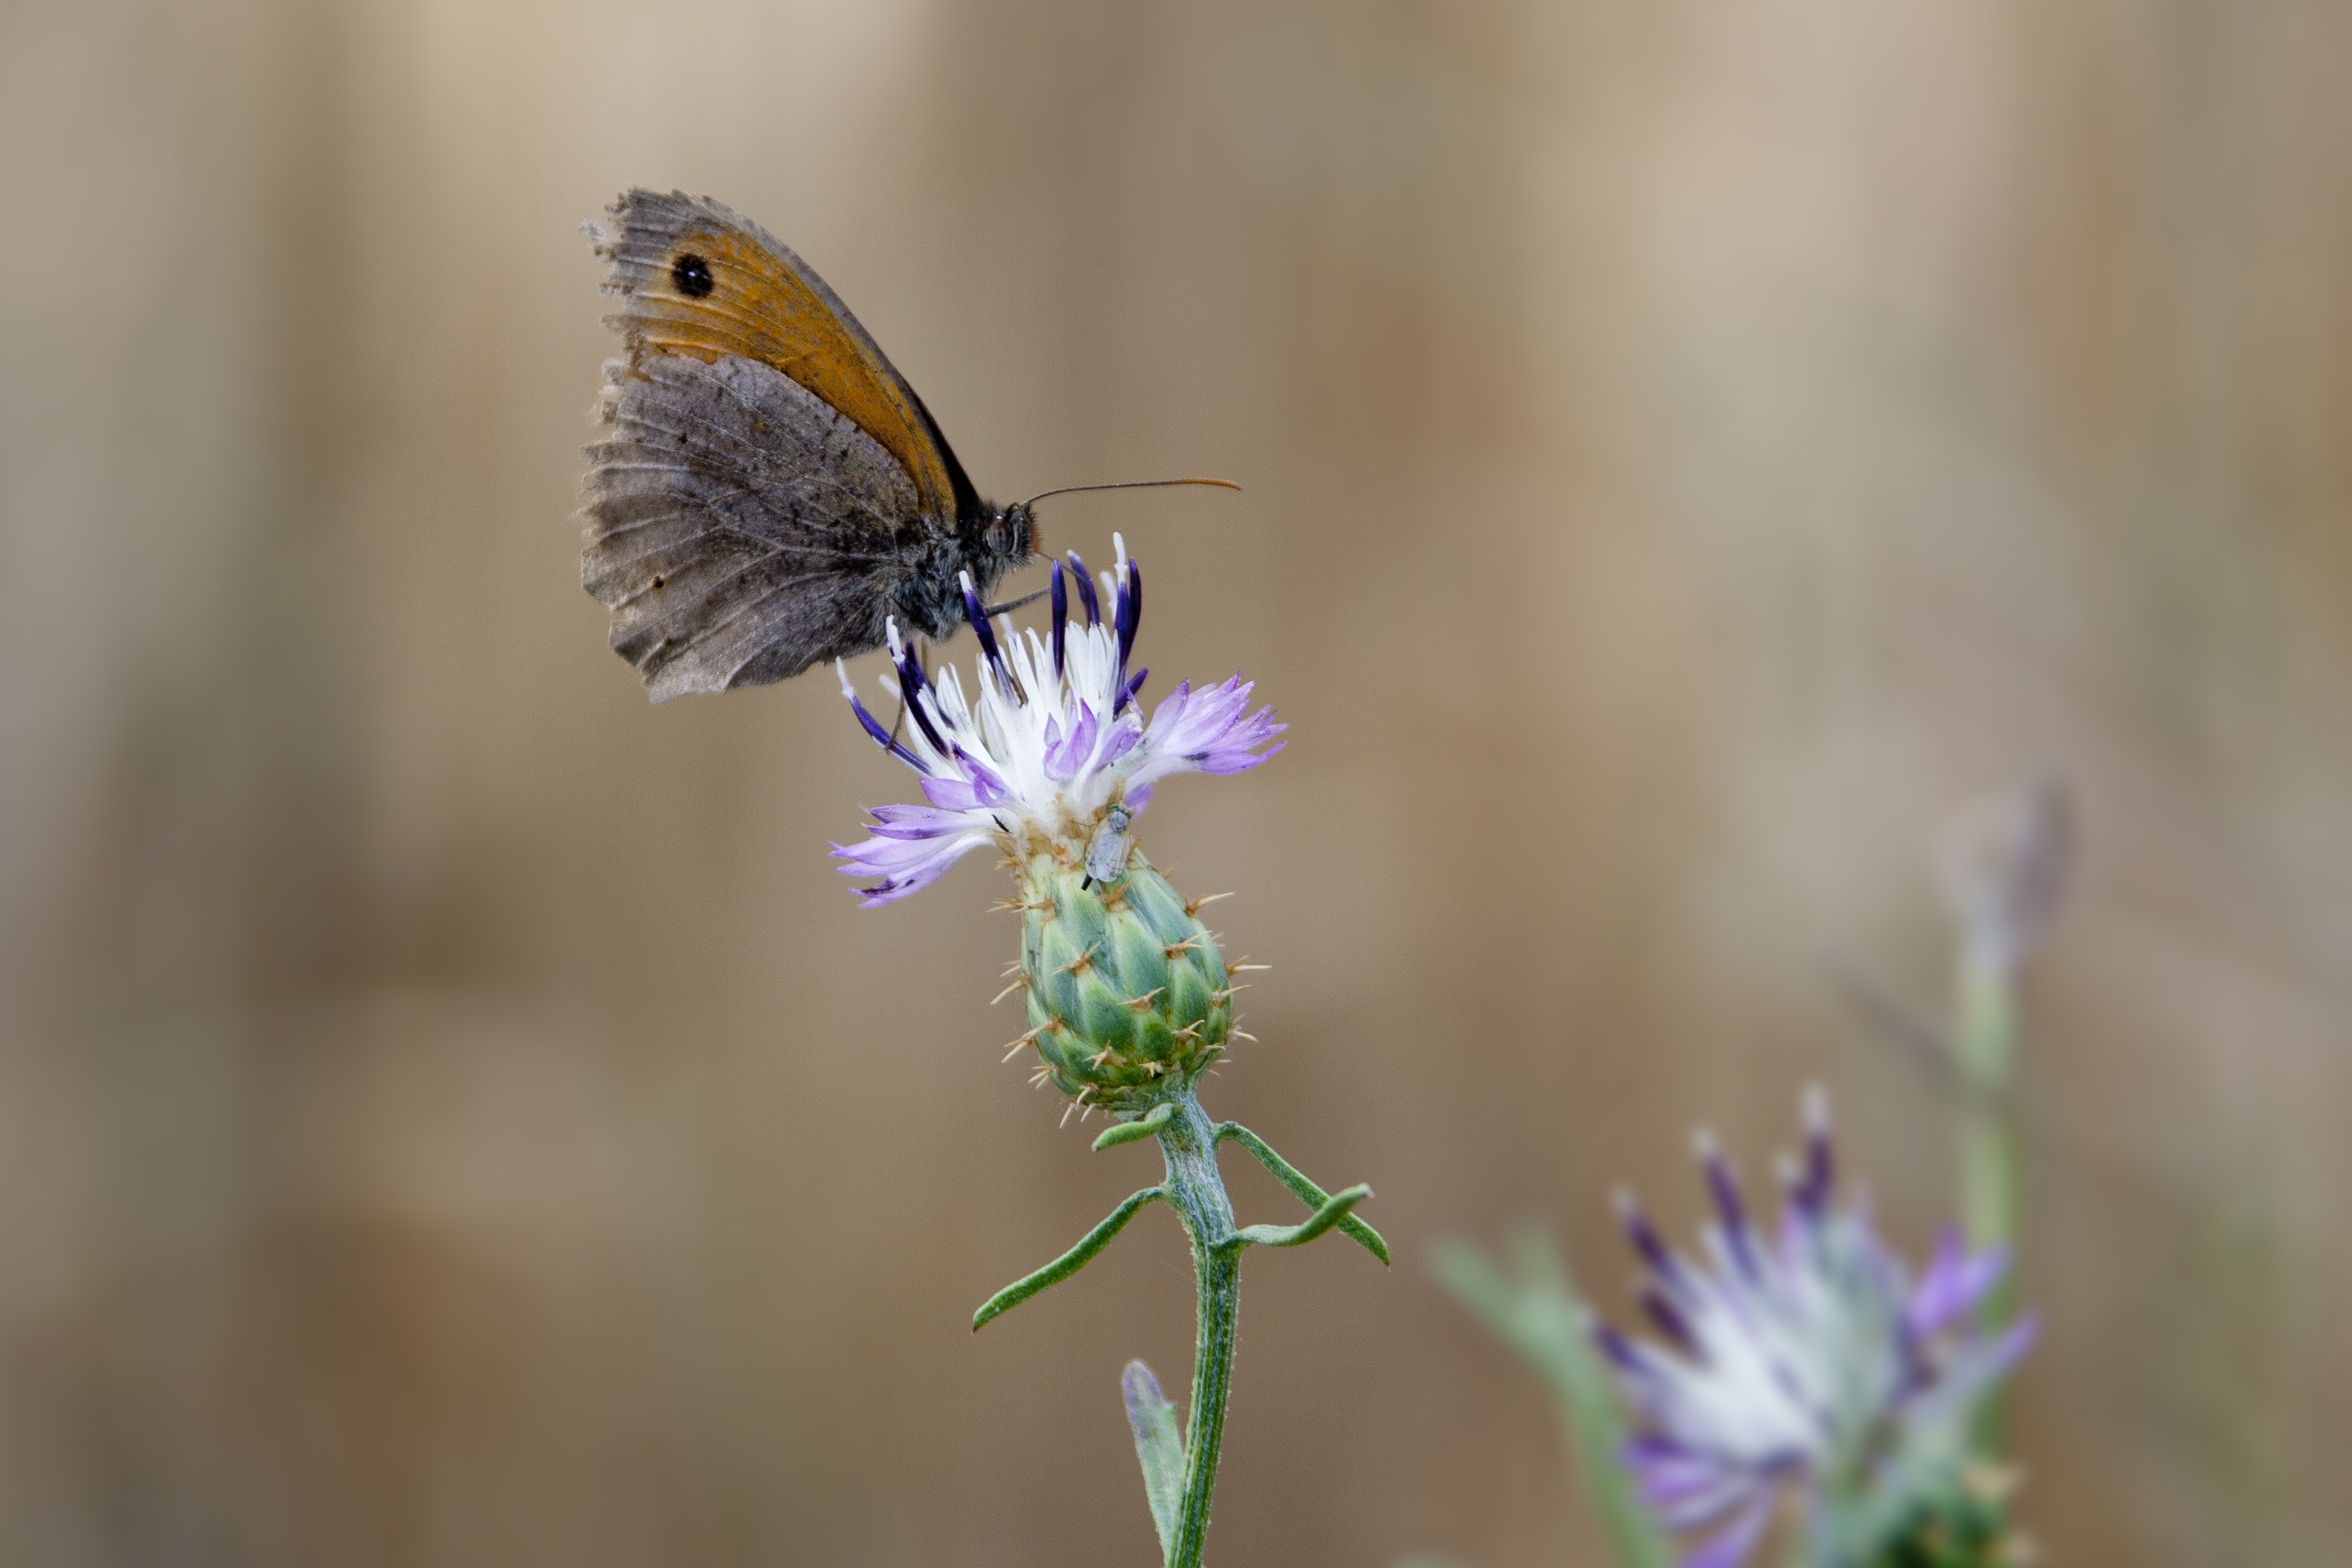
nature, plant, flower, wildlife, insect, botany, butterfly, flora, fauna, invertebrate, wildflower, close up, nectar, pieridae, macro photography, pollinator, moths and butterflies, lycaenid